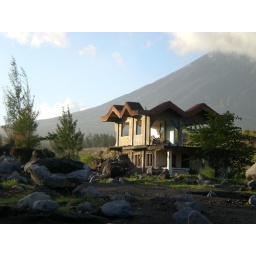
Ruins of a house destroyed by floods of rocks and sand coming from Mayon Volcano